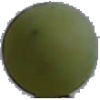
Label: Grape White 4